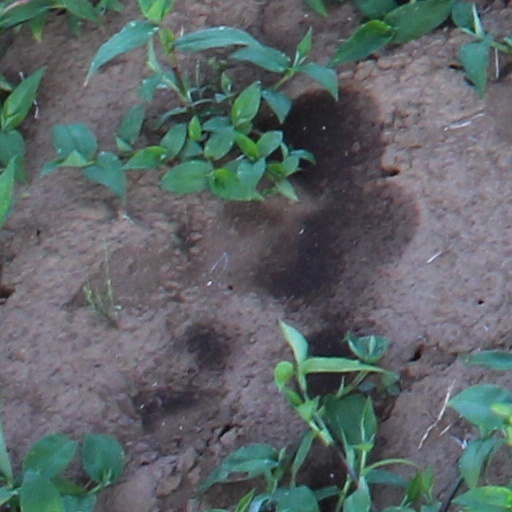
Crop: wheat